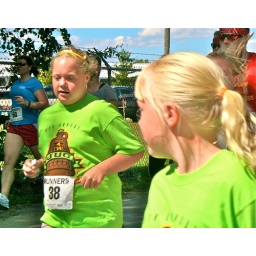
Far left in blue shirt is Tammy looking good!